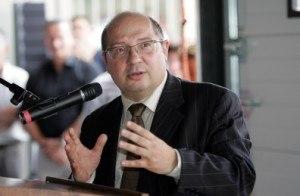
Crolles [kʁol] est une commune française, géographiquement installée dans la vallée du Grésivaudan, administrativement située dans le département de l'Isère en région Auvergne-Rhône-Alpes et, autrefois, rattachée à l'ancienne province du Dauphiné.
François Brottes, né le 31 mars 1956 à Valence, est un homme politique et chef d'entreprise français.